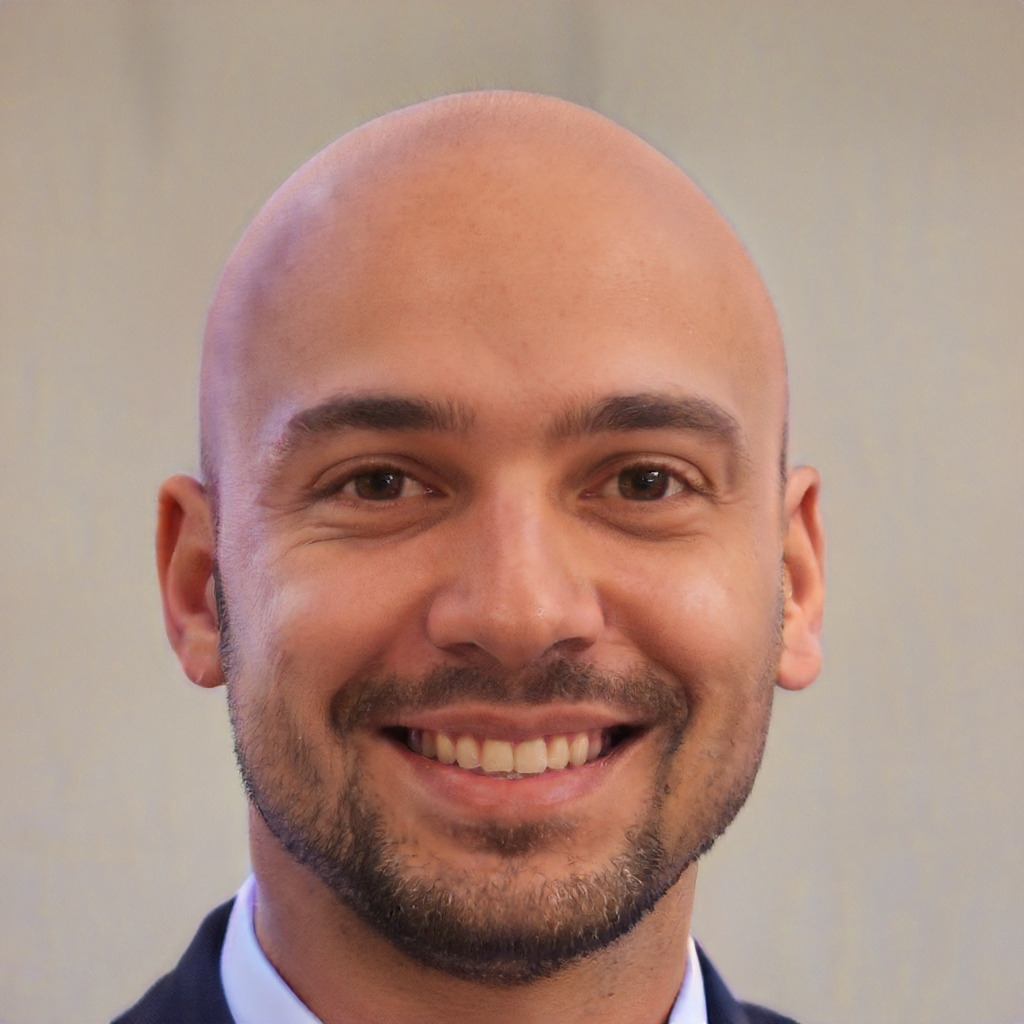
Gender: Male